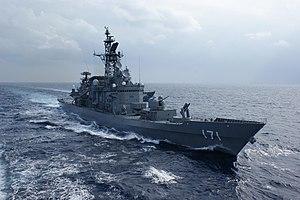
La classe Hatakaze est une classe de destroyers lance-missiles de la Force maritime d'autodéfense japonaise construite durant les années 1980.